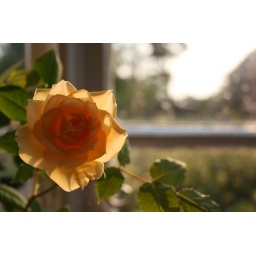
Rose in the kitchen window